Death squad

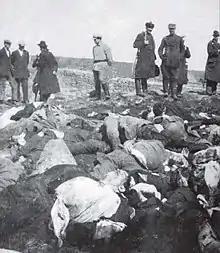
Hundreds of people belonging to ethnic minorities were executed in Vyborg for their supposed Bolshevik leanings.

10,000 leftists were executed by the victorious White Guard forces during the White Terror of the Finnish Civil War in 1918. General Mannerheim issued the Shoot on the Spot Declaration that gave commanders of units wide powers to carry out executions at their sole discretion.